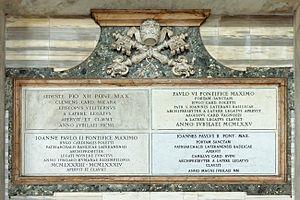
Incriptions commémorant l'ouverture et la fermeture de la Porte sainte par les papes Pie XII, Paul VI et Jean-Paul II. Portique de la basilique Saint-Jean-de-Latran (Rome).
Une année sainte est, dans l'Église catholique romaine, une célébration ordinaire destinée à raviver la foi des catholiques et prenant place tous les 25 ans. Exceptionnellement, le pape peut décider d'un jubilé à d'autres occasions. Durant cette année, l'indulgence plénière est accordée à certaines conditions : confession, communion sacramentelle, aumônes ou autres bonnes œuvres et le pèlerinage de Rome qui implique la visite des basiliques majeures. Ces conditions sont généralement précisées dans la bulle d'indiction promulguée par le pape qui fixe également les dates d'ouverture et de clôture de l'Année sainte. L'Année sainte est donc un temps de conversion, de pénitence, de pardon et de rémission des peines temporelles encourues pour le péché. C'est aussi, par conséquent, une année de liesse et d'action de grâce.